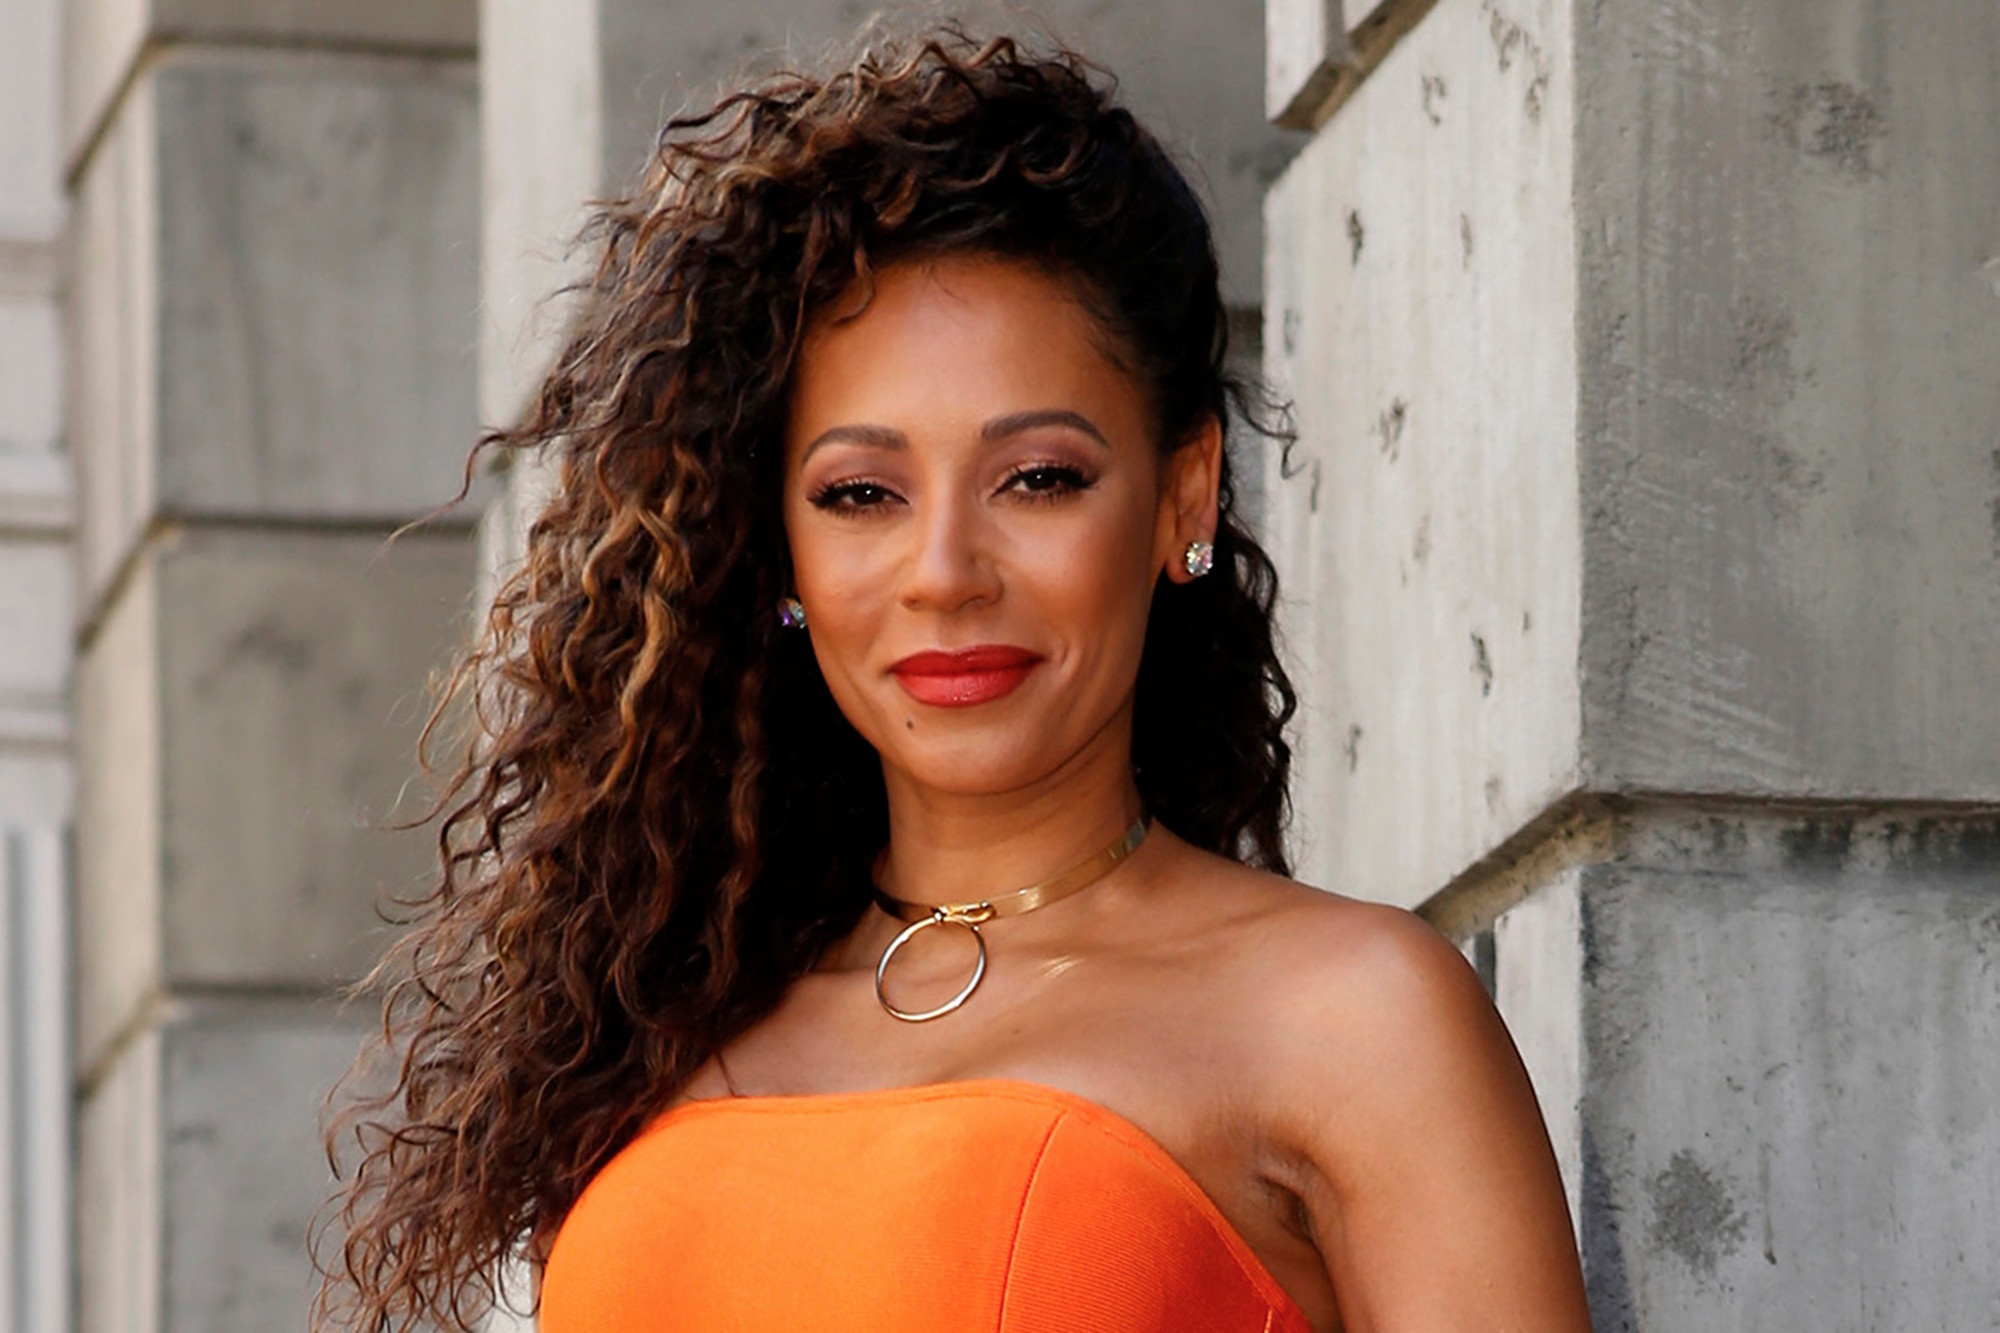
Gender: women